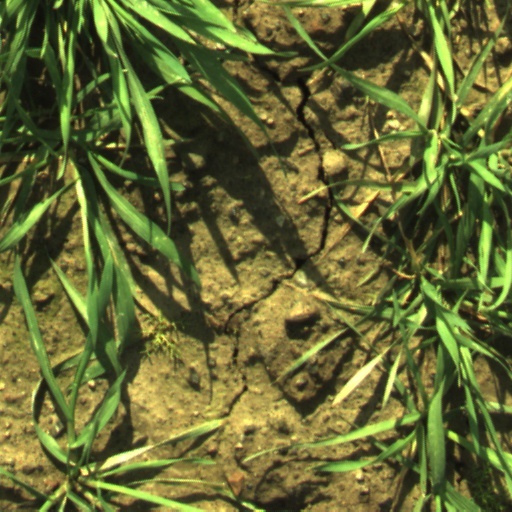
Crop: wheat